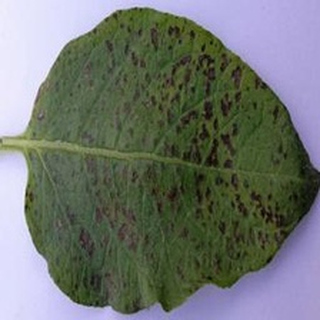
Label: potato_early_blight